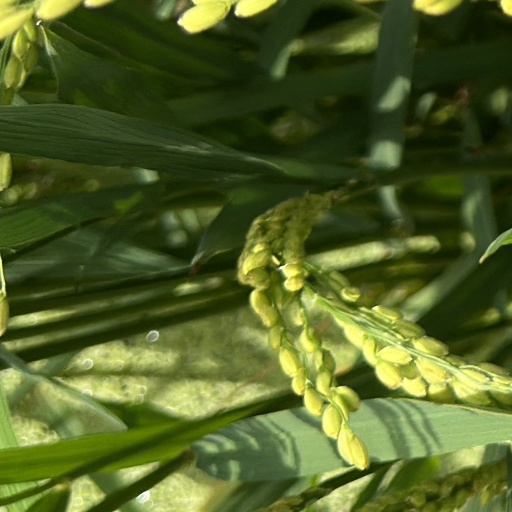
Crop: rice